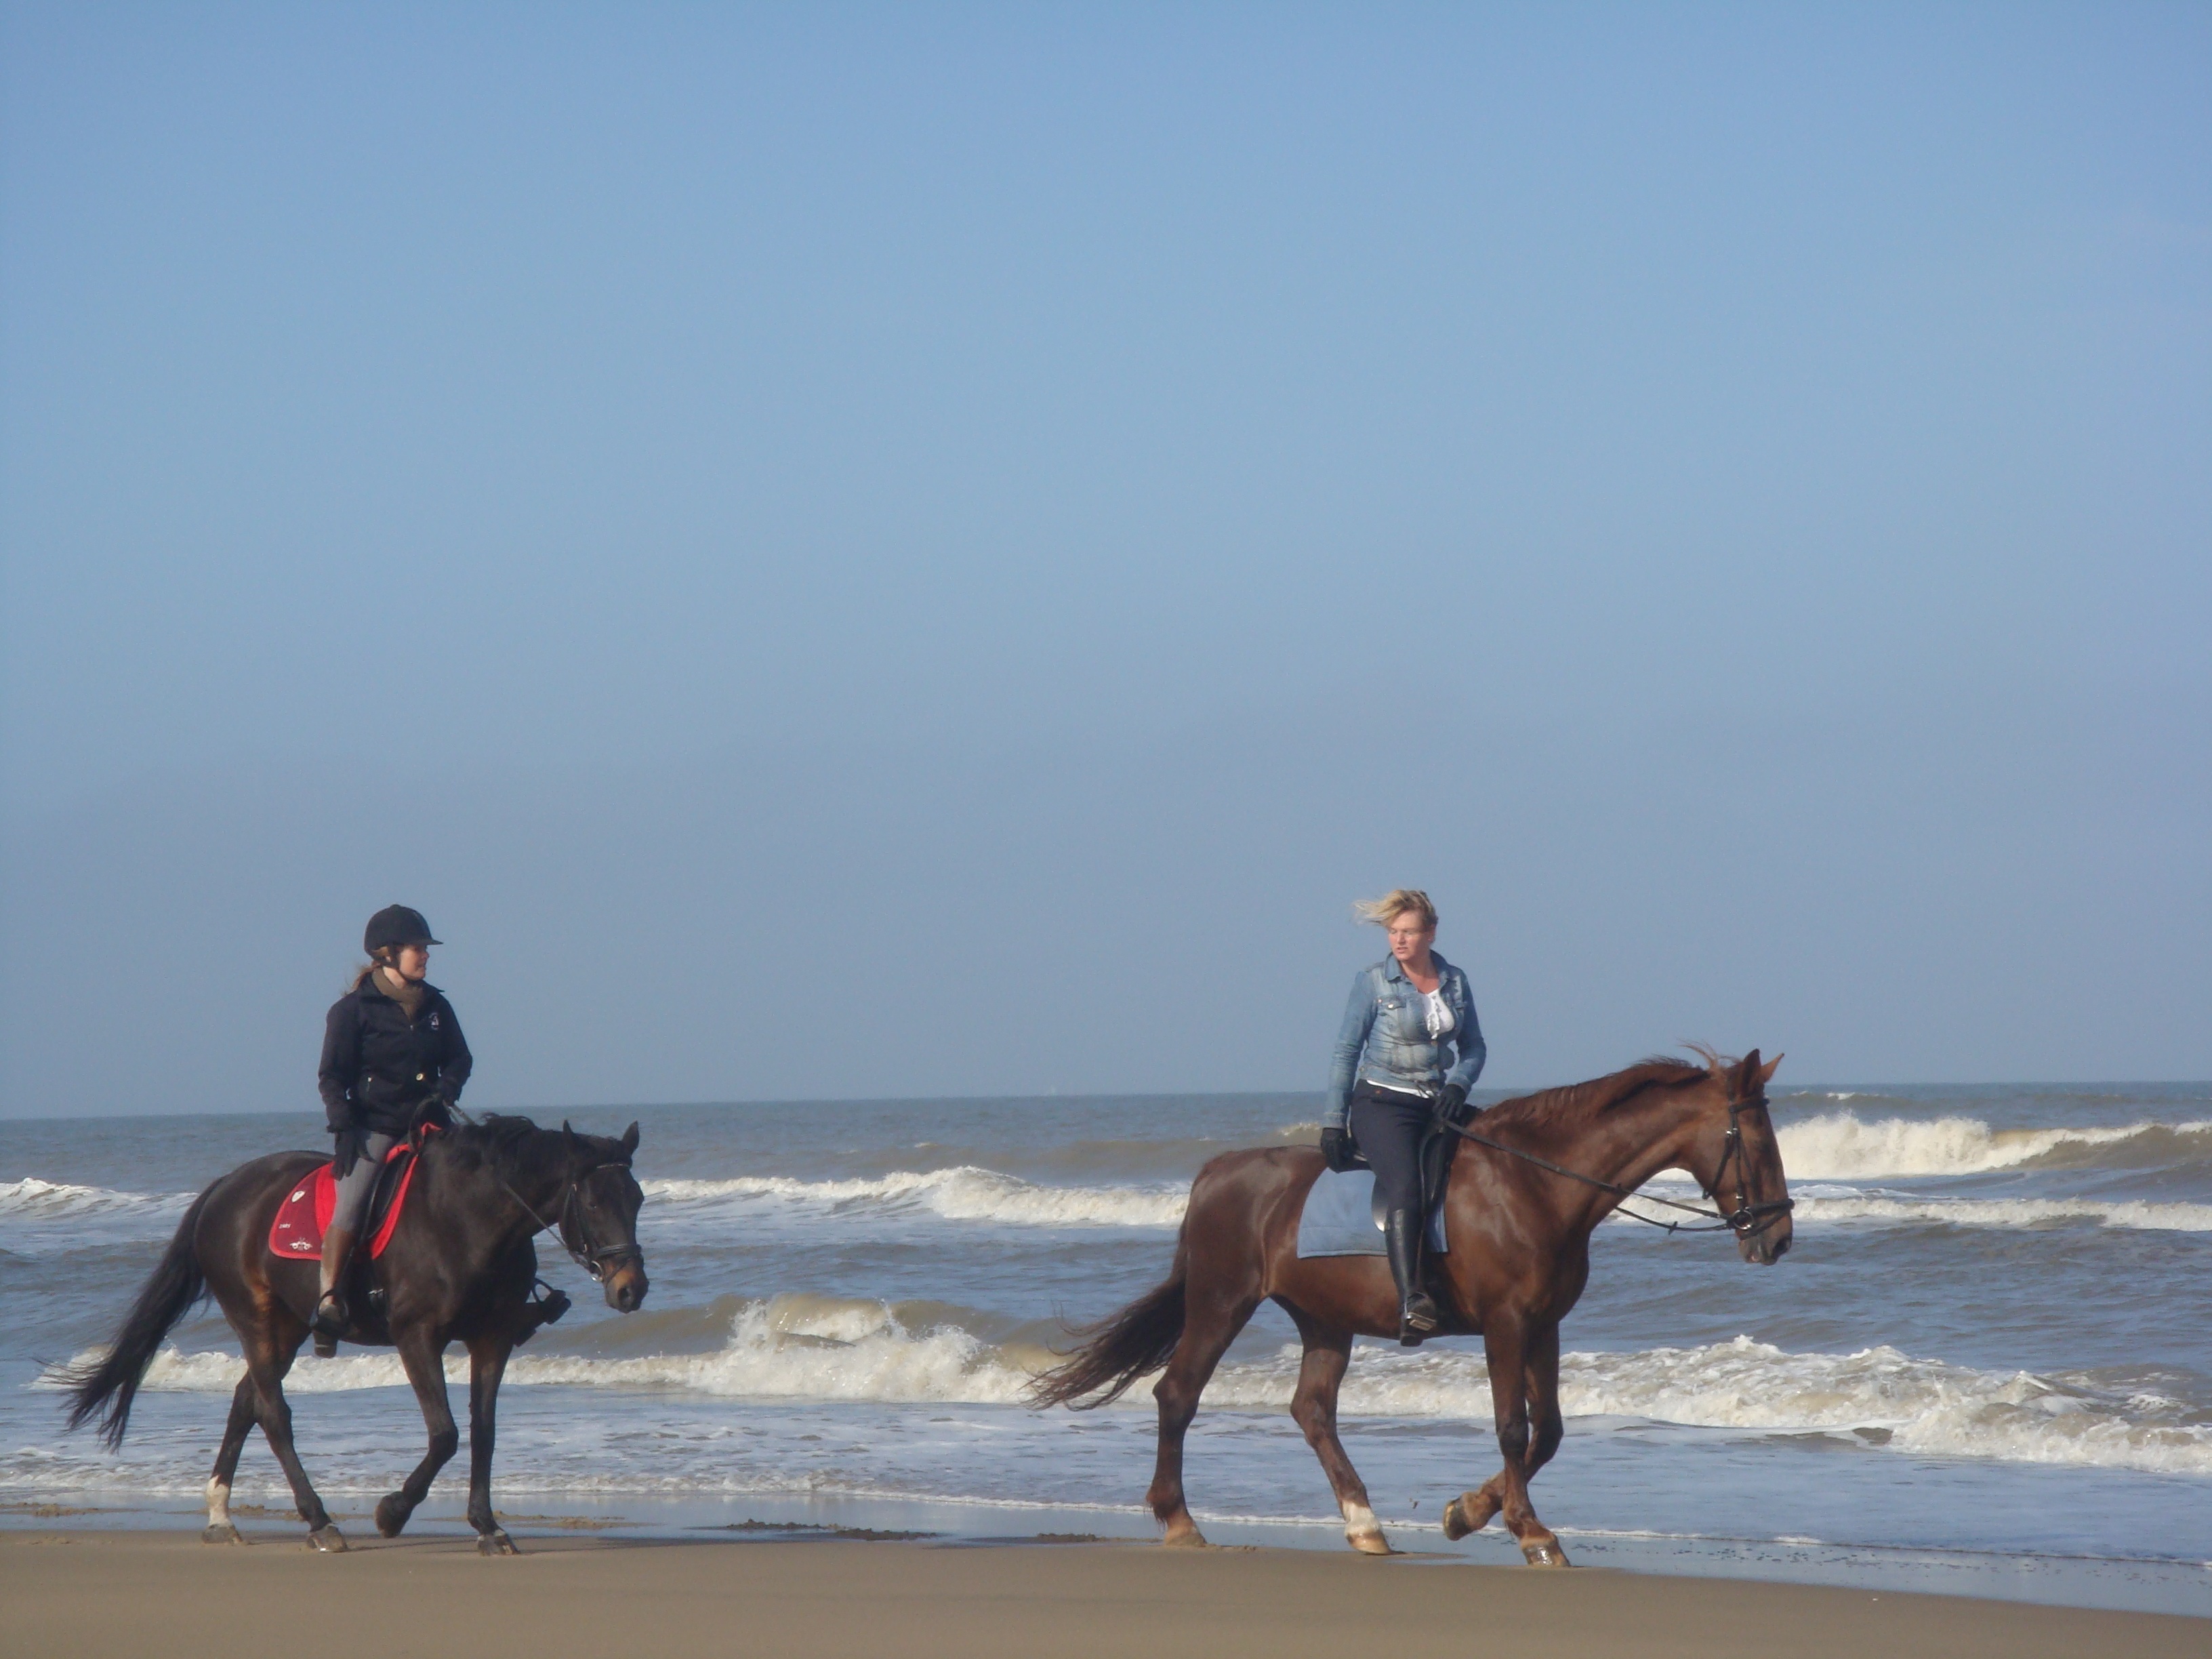
beach, sea, sand, horizon, spring, horse, blue sky, horses, waves, women, sports, mare, riders, equestrianism, trail riding, horse like mammal, mustang horse, animal sports, equestrian sport, beach ride